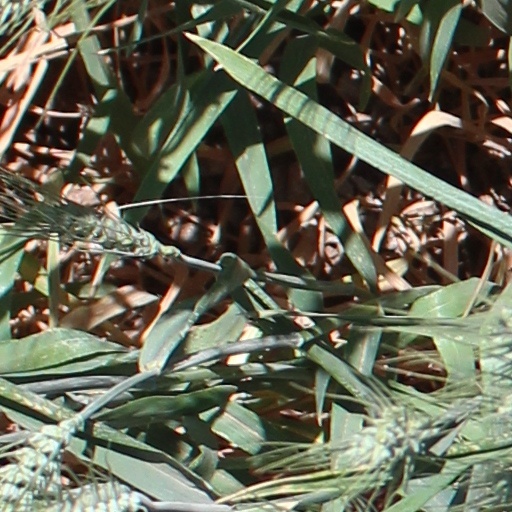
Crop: wheat